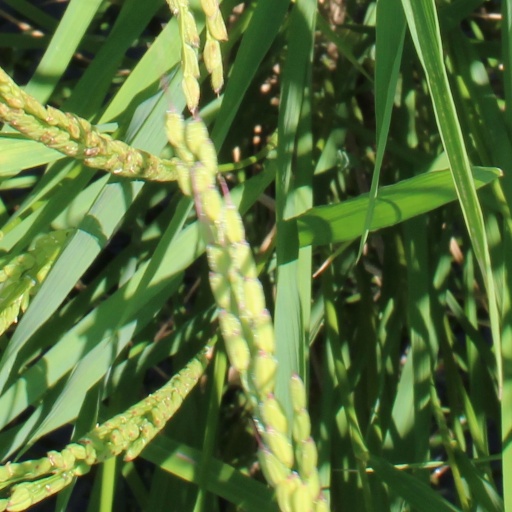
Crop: rice